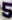
Number: 5